Etch A Sketch

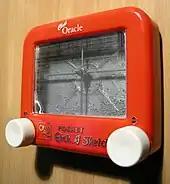
Pocket Etch A Sketch showing mechanism

The toy is a kind of plotter. The inside surface of the glass screen is coated with aluminium powder, which is then scraped off by a movable stylus, leaving a dark line on the light gray screen. The stylus is controlled by the two large knobs, one of which moves it vertically and the other horizontally. Turning both knobs simultaneously makes diagonal lines. To erase the picture, the user turns the toy upside down and shakes it. Doing this causes polystyrene beads to smooth out and re-coat the inside surface of the screen with aluminum powder. The aluminum sticks to the screen due to electrostatic charges. The "black" line merely exposes the darkness inside the toy. Scraping out large "black" areas allows enough light through to expose parts of the interior.